William F. Galvin

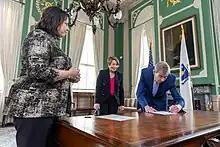
L–R: Lieutenant Governor Kim Driscoll, Governor Maura Healey, and Galvin in January 2023

An investigation by the US Justice Department found that Galvin, as Massachusetts Secretary of State, had violated the Uniformed and Overseas Citizens Absentee Voting Act. The Office of the Secretary of the Commonwealth was found to have failed to collect and report data on absentee ballots sent, returned, and cast by overseas citizens and military personnel registered to vote in Massachusetts, as required by the law since amendments in 2002. The lawsuit was settled out of court, requiring Galvin to comply with the law.